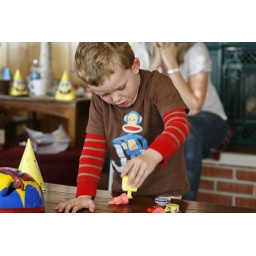
Jackson's 3rd Birthday party weekend out at the beach house in Lincoln City